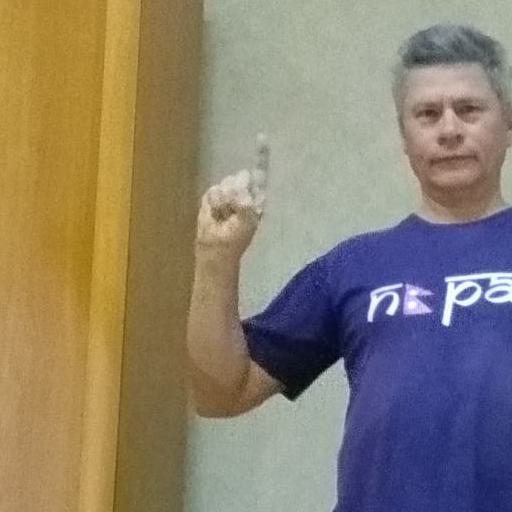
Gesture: one